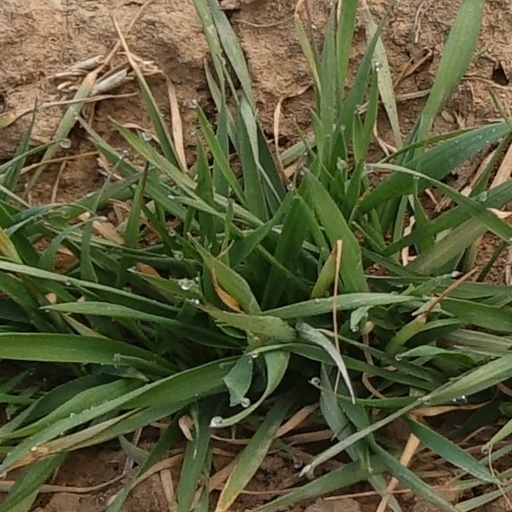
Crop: wheat